Describe the emotion expressed in this image:  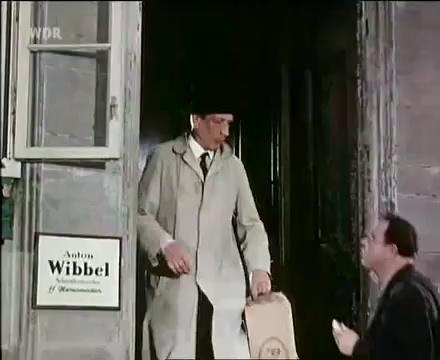
This person displays Suffering, valence and arousal with low intensity.